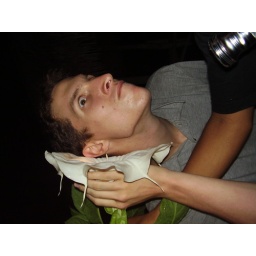
Amazonian flower in Chulluchaqui lodge - deep in the forest